LGBTQ history in Russia

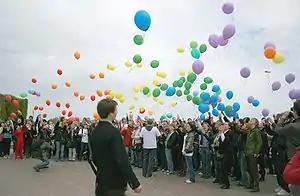
A pro-LGBT rights "Rainbow flash mob" that took place on International Day Against Homophobia and Transphobia in Saint Petersburg, 2009

The history of LGBTQ in Russia and its historical antecedents (the Soviet Union and the Russian Empire) has largely been influenced by the political leanings of its rulers. Medieval Catholic-Protestant Europe had the largest influence on Russian attitude towards homosexuality. Russian LGBT history was influenced by the ambivalent attitude of the Russian Orthodox religiosity regarding sexuality.